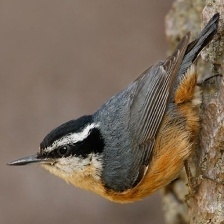
Species: CRESTED NUTHATCH
Scientific name: SITTA CAROLINENSIS